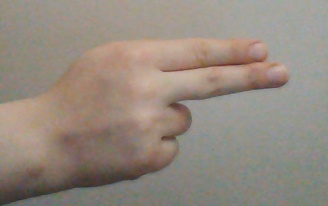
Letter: ain